Battle of Stalingrad

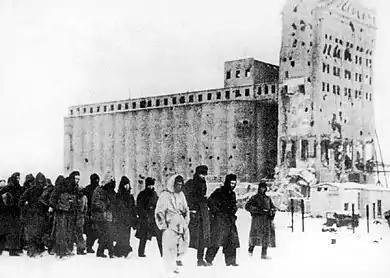
German soldiers as prisoners of war. In the background is the heavily fought-over Stalingrad grain elevator.

A Soviet female soldier stated about the battle that:One of the first units to offer resistance in this area was the 1077th Anti-Aircraft Regiment, covering the Stalingrad Tractor Factory and the Volga ferry near Latashanka. The majority of the regiment was composed of men, but its directing and rangefinding crews and unit headquarters were made up of women. Several women also crewed anti-aircraft guns. The 1077th was notified of the German tanks' approach at 14:30 and its 6th Battery, dominating the Sukhaya Mechatka ravine, claimed the destruction of 28 German tanks. Later that day, its 3rd Battery on the road between Yerzovka and Stalingrad, saw particularly intense fighting against the 16th Panzer, reportedly fighting "shot for shot." Two women were decorated for their actions that day, and the regiment's report praised the "exceptional steadfastness and heroism" of the women soldiers. The regiment lost 35 guns, eighteen killed, 46 wounded, and 74 missing on 23 and 24 August. The 16th Panzer Division's history mentioned its encounter with the regiment, claiming the destruction of 37 guns, and the unit's surprise that its opponents had in part included women.